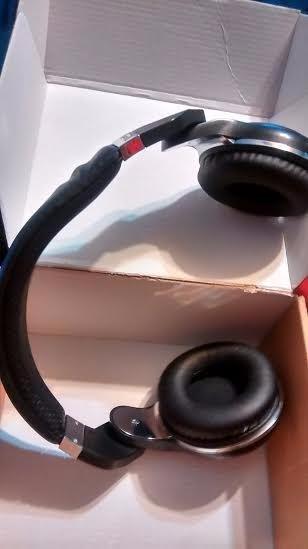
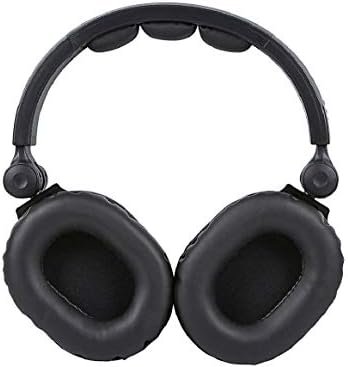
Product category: headphones
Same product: no